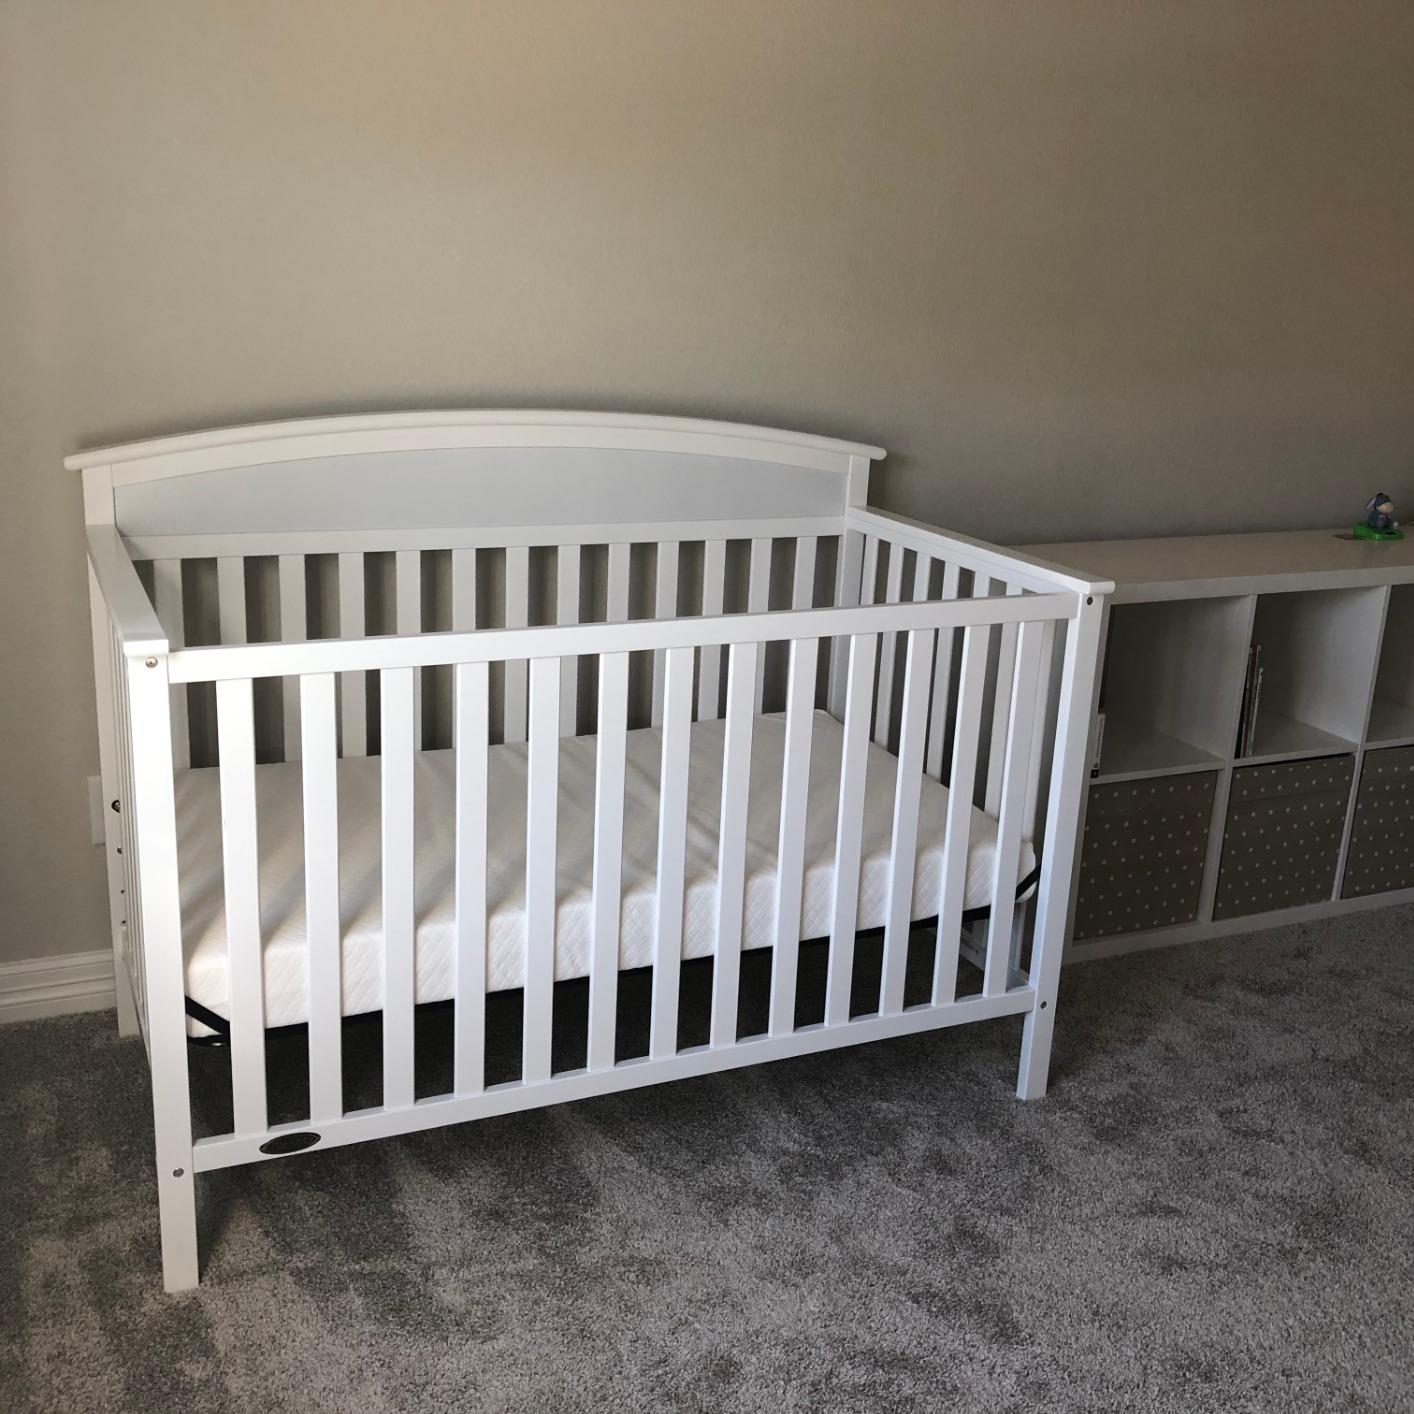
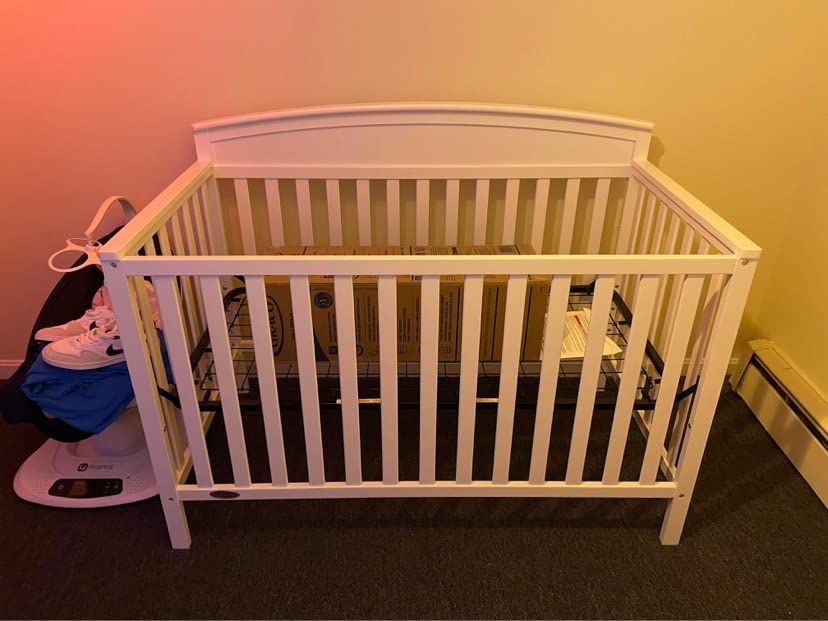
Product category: products_crib
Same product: yes